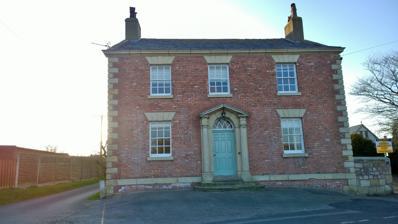
Building: The Olde Ship
Country: United Kingdom
Year built: 1732
Historic site in Lancashire, England The Olde Ship The Old Ship The Ship Inn The building in 2015, after its 2011 restoration to return brickwork to its façade Location Pilling , Lancashire , England Coordinates 53°55′44″N 2°54′40″W / 53.92898°N 2.91109°W / 53.92898; -2.91109 Area Borough of Wyre Built 1782 Listed Building – Grade II Designated 17 April 1967 Reference no. 1361882 Location of The Olde Ship in the Borough of Wyre Show map of the Borough of Wyre The Olde Ship (Lancashire) Show map of Lancashire The Olde Ship is an historic building in Pilling , Lancashire , England. It was built in 1782 for sea captain and slave trader George Dickinson (1732–1806), and has been designated a Grade II listed building by Historic England . The building was used as a farmhouse, owned by a Mr Whiteside, in 1815, while William Armer was landlord, when the property was a public house , for 36 years, retiring in 1927 at the age of 68. The village smithy adjoined the inn. It is now a private residence. See also Listed buildings in Pilling Notes